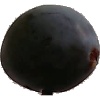
Label: Plum 3